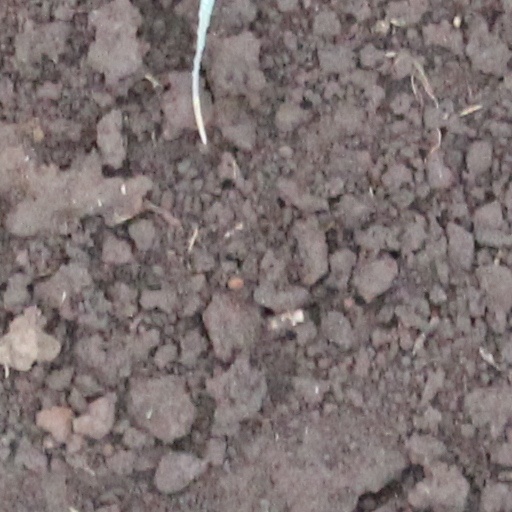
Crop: wheat